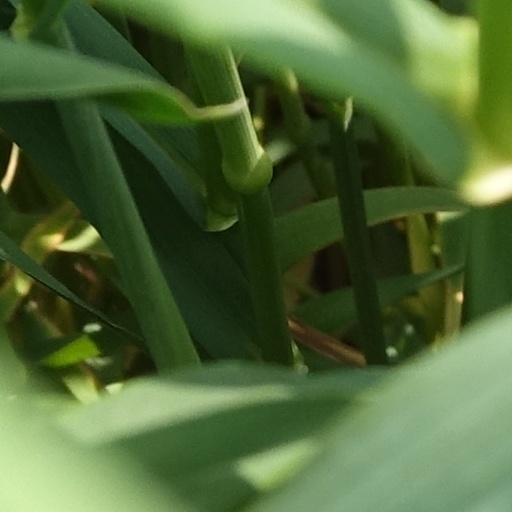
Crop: wheat